Croatian pre-Romanesque art and architecture

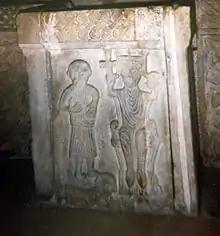

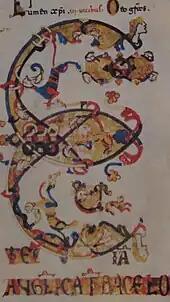

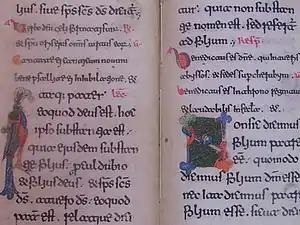

Double literacy and two scripts have been noticed in several monuments as Plomin tablet (Istria) and Valun tablet (Cres, 11th century) where we have Latin and script as well as Croatian translation in Glagolitic script. Croats will use their native language and script all the way to the 16th century, especially in Istria, Kvarner and on the Croatian coast.